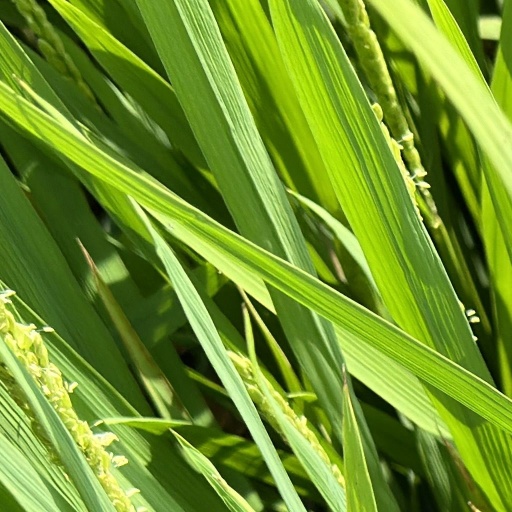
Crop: rice